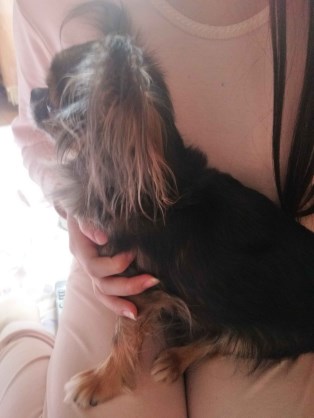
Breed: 420-n000124-Chihuahua